Fiat 500e

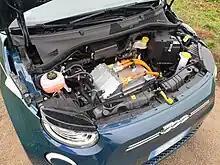
The car's underhood equipment

The 500e is the first city car with level 2 autonomous driving, and the first FCA car equipped with the new UConnect 5 infotainment system. The advanced driver assistance systems systems include Autonomous Emergency Brake with pedestrian and cyclist detection; Intelligent Speed Assistant; Lane Control; Intelligent Adaptive Cruise Control (iACC) and Lane Centering; and Emergency Call.